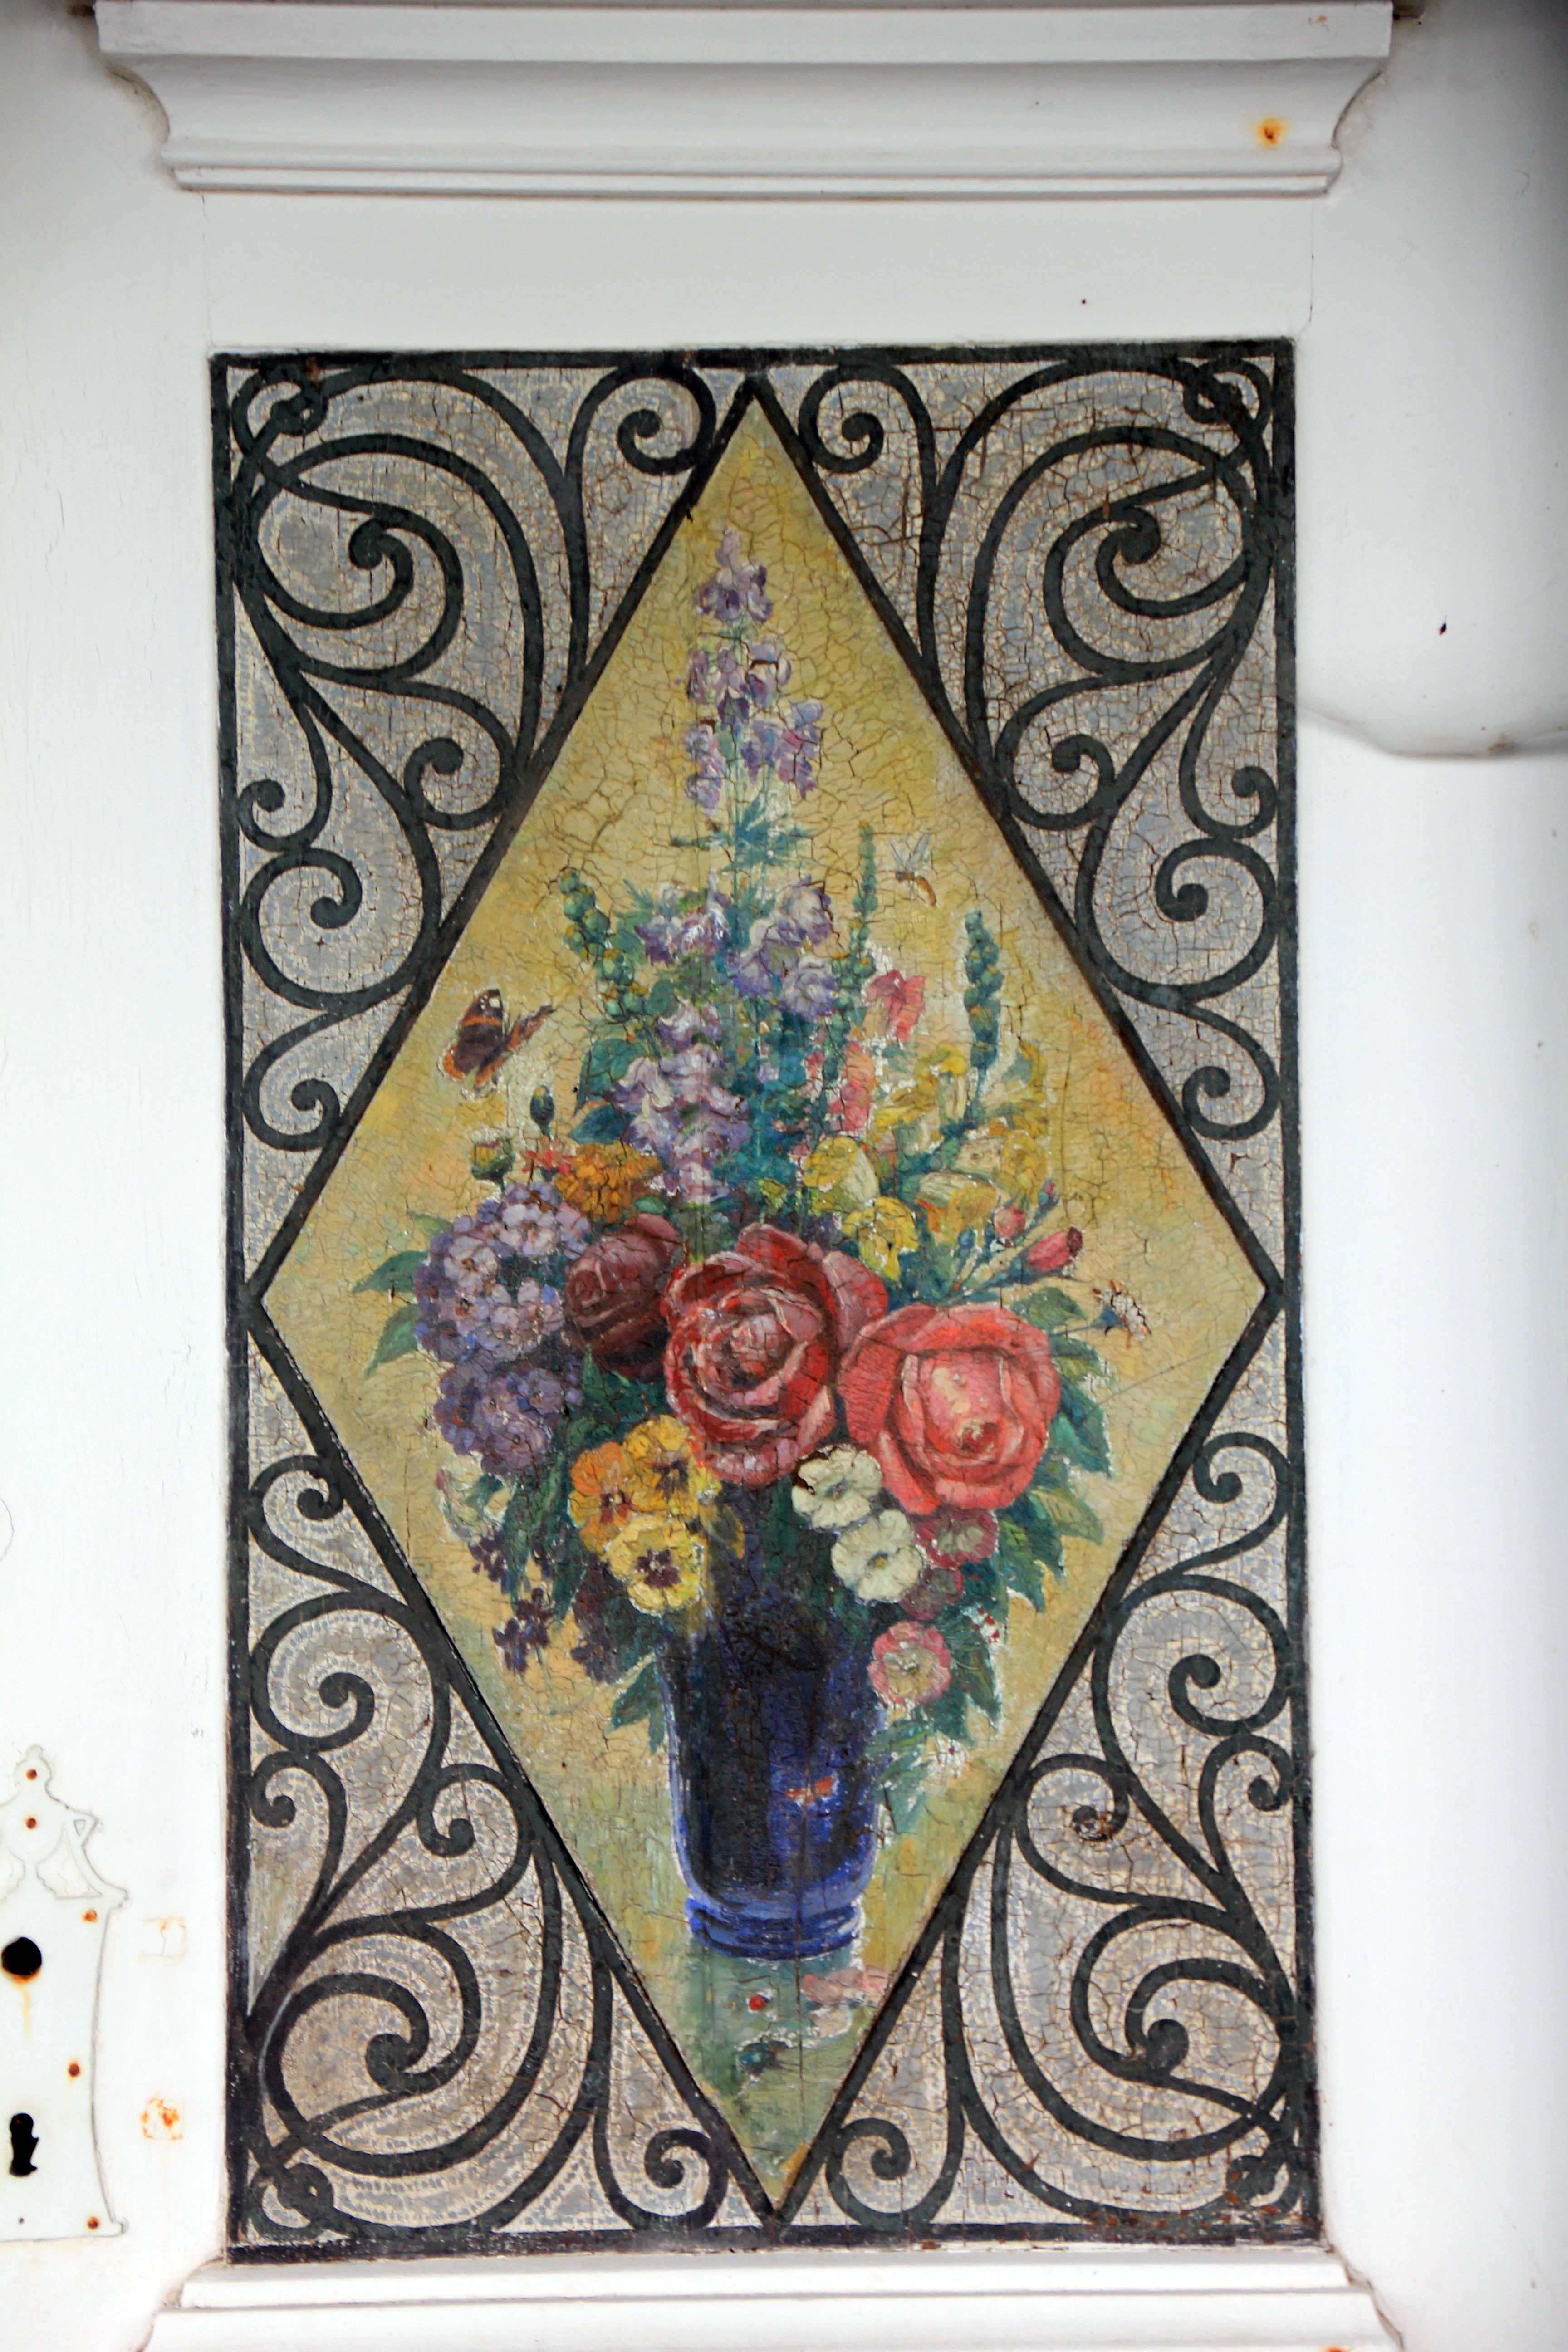
window, glass, old, pattern, decay, door, painting, flowers, art, design, picture frame, shape